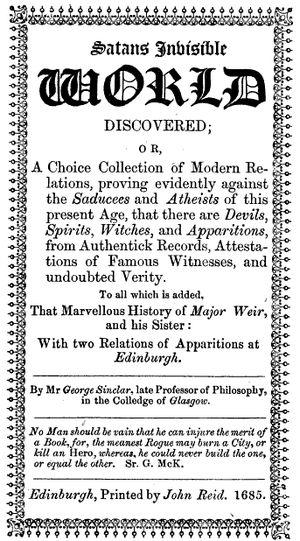
Les procès de sorcellerie en Écosse à l'époque moderne débutent avec le procès des sorcières de North Berwick, en 1589, en accord avec le Witchcraft Act voté par le Parlement d'Écosse en 1563. Avant cette date, quelques procès en sorcellerie sont attestés, mais ils restent rares. Le roi Jacques VI porte un intérêt tout particulier à la question et compose un traité à ce sujet, Daemonologie, en 1597. Bien que son soutien aux chasses aux sorcières diminue par la suite, plusieurs grandes séries de procès se déroulent durant le reste de son règne et jusqu'au milieu du XVIIᵉ siècle. Un certain scepticisme commence à prévaloir après la Restauration, tandis que certaines causes profondes des chasses aux sorcières disparaissent. La dernière exécution connue a lieu en 1706 et le dernier procès en 1727. La loi de 1563 est révoquée en 1736 par le Parlement de Grande-Bretagne.